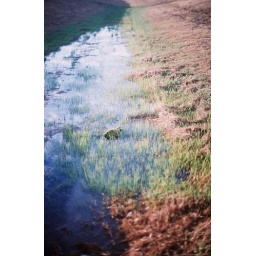
reflection of the sky in a puddle of water in a roadside ditch.f11, 1/500 sec, walgreens ISO800canon FTbn ql FD 50mm f1.4